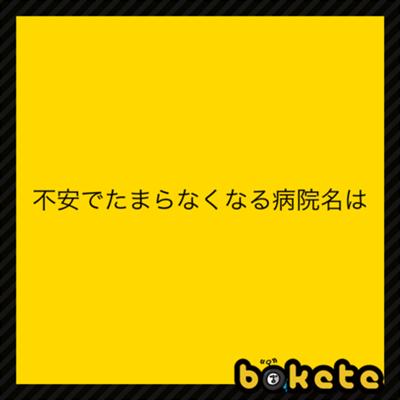
回答: 绝对成功的医生